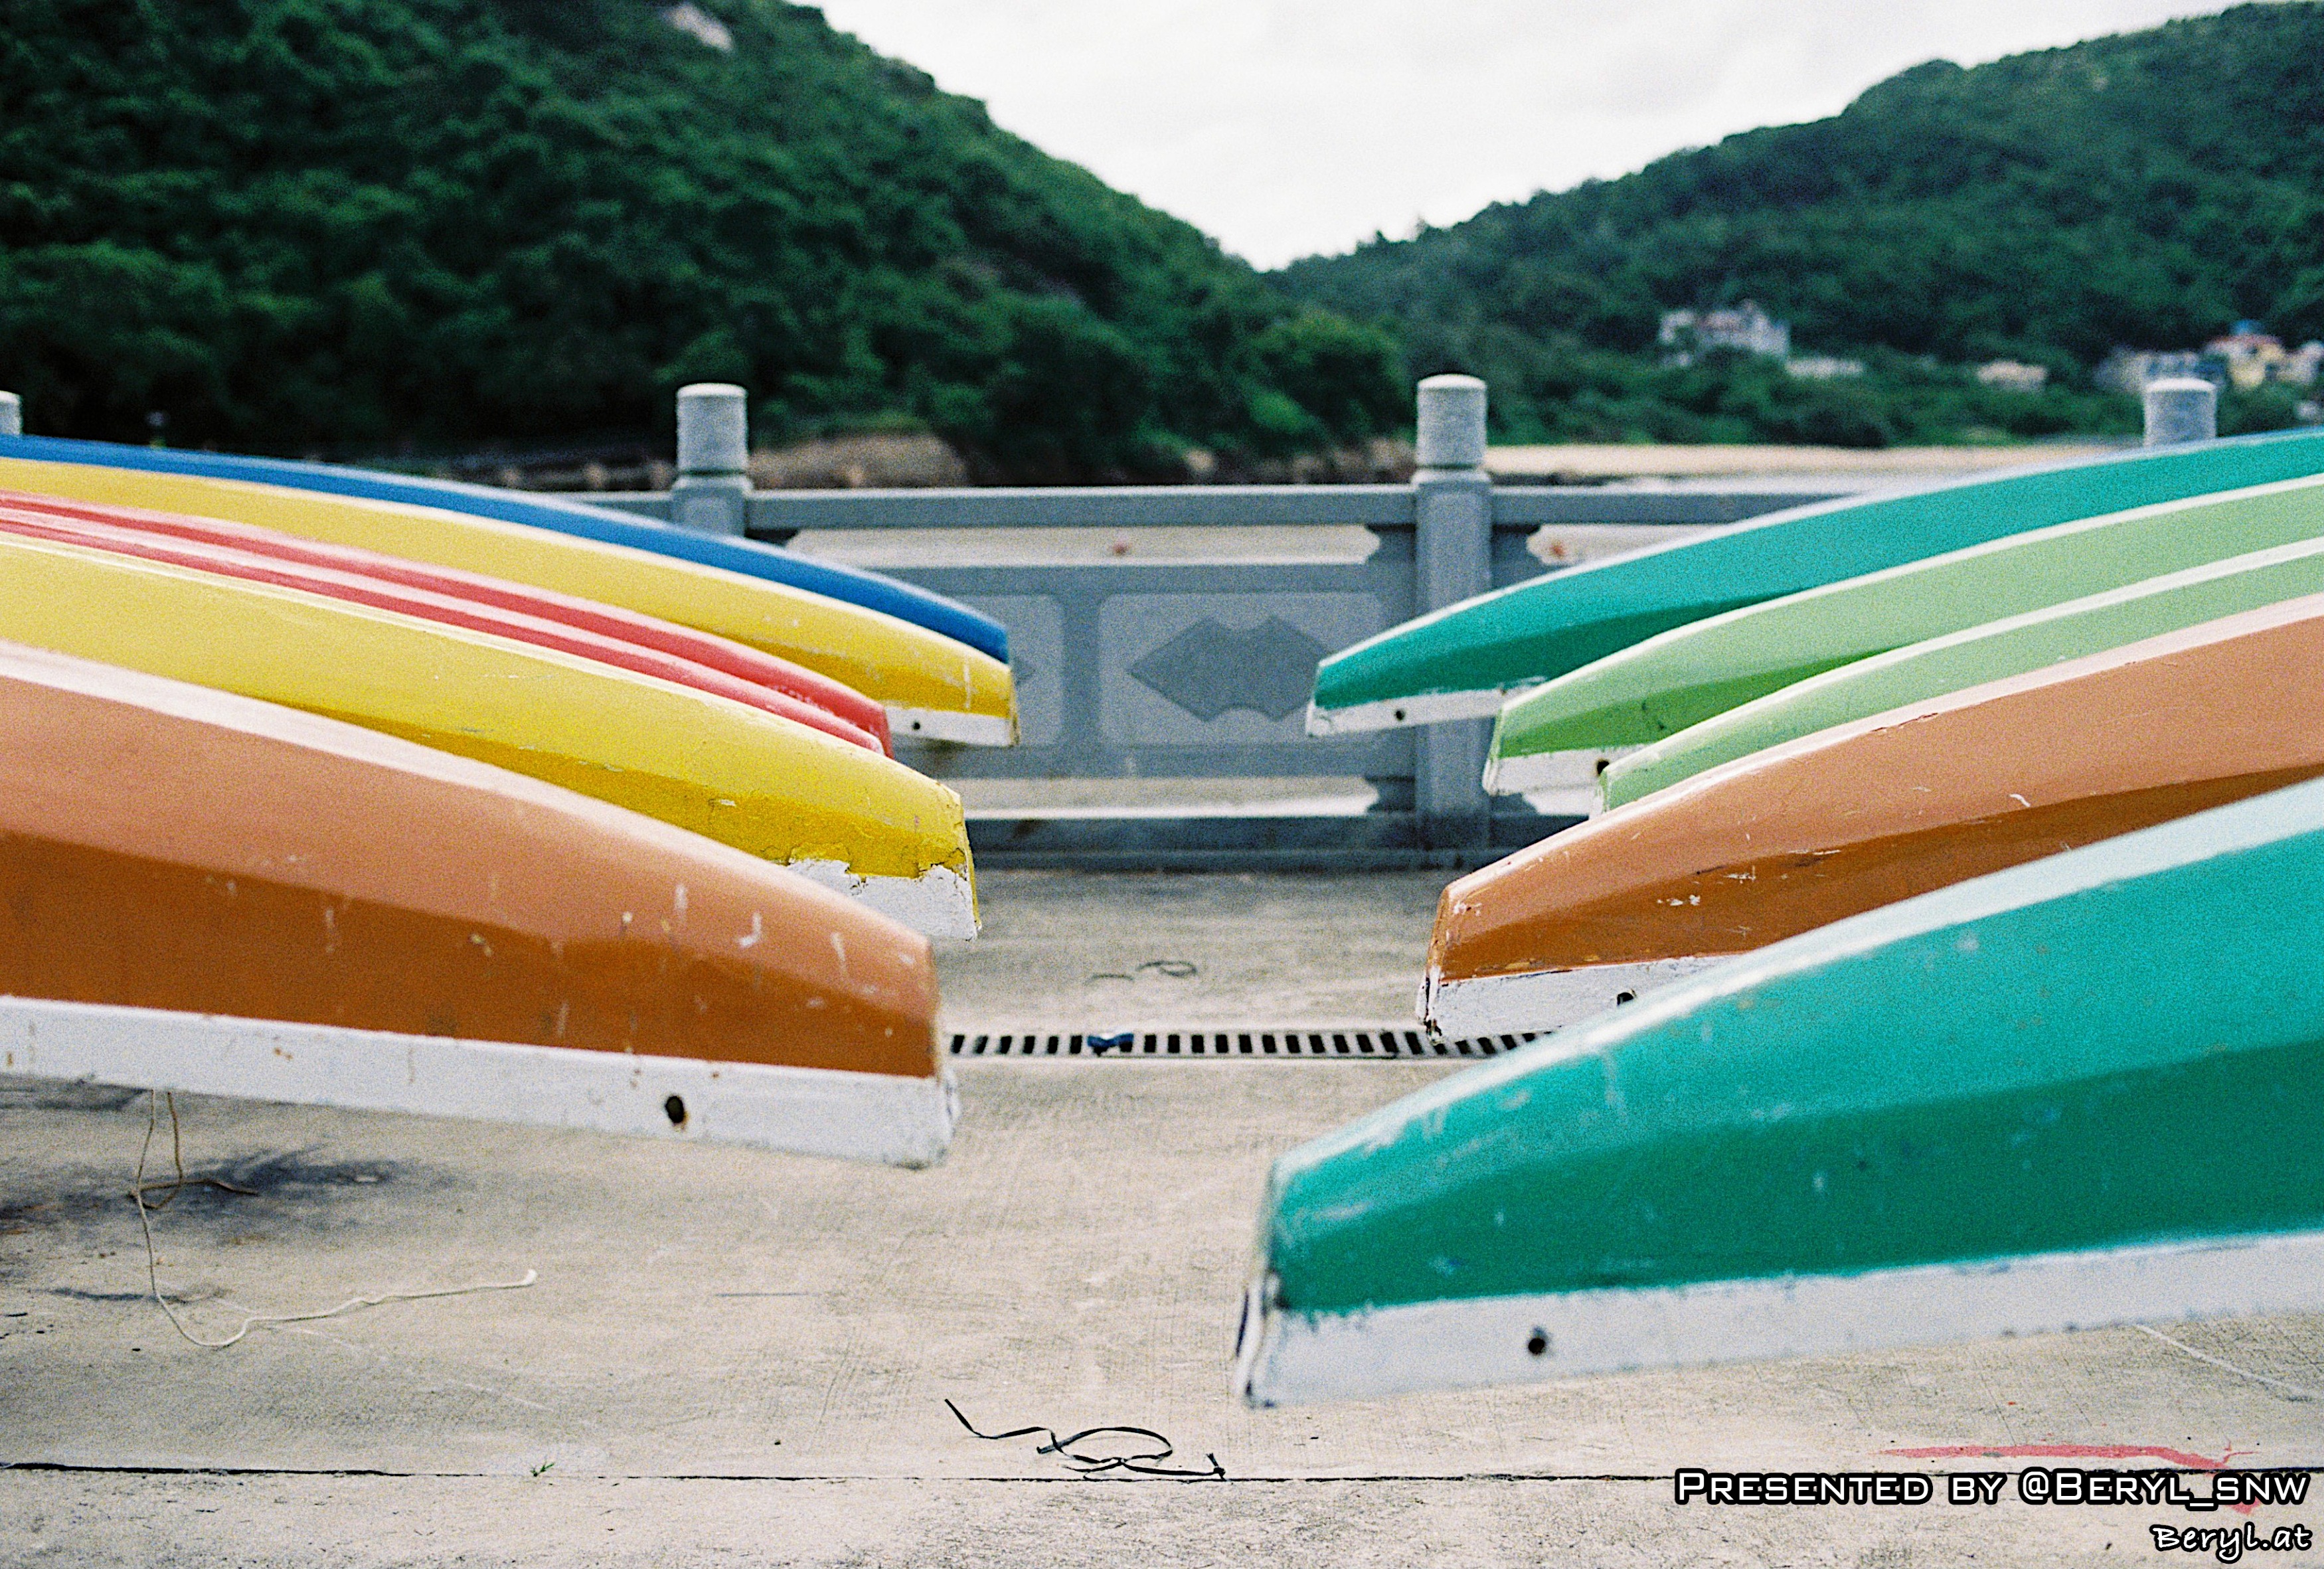
sea, ocean, sky, boat, film, analog, airplane, aircraft, vehicle, aviation, surfboard, island, blue, nikon, boating, hongkong, china, guangdong, guangzhou, negatives, fm2, solaris, inflatable, atmosphere of earth, surfing equipment and supplies